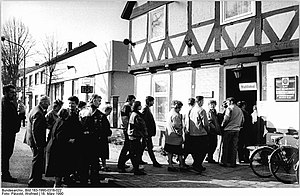
Valget til Volkskammer 1990 / Valgkamp
Kø til valgsted
Valget til Volkskammer i 1990 fandt sted den 18. marts 1990. Det var det sidste valg til Volkskammer DDR og det eneste i DDR's historie, der levede op til demokratiske principper. Oprindeligt var valget planlagt til afholdelse den 6. maj 1990, men på grund af den hastige udvikling i DDR efter murens fald og behovet for at oprette en handlekraftig og legitim regering blev valget rykket seks uger frem.